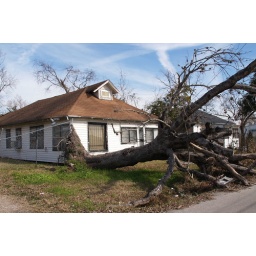
Houston Texas Old Historic Third Ward Near Downtown Roads Building Signs 3rd fallen tree in front of house